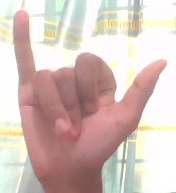
ASL sign: Y